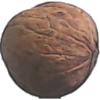
Label: walnut